Jeffrey Earnhardt

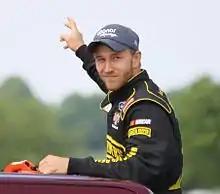
Earnhardt in 2013 at Road America

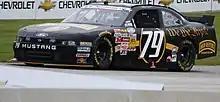
Earnhardt's 2013 Nationwide Series car for Go Green Racing

In November 2012, he announced he would be competing for rookie of the year in the NASCAR Nationwide Series in 2013, driving the No. 79 for Go Green Racing; sponsorship issues later limited his schedule with the team.